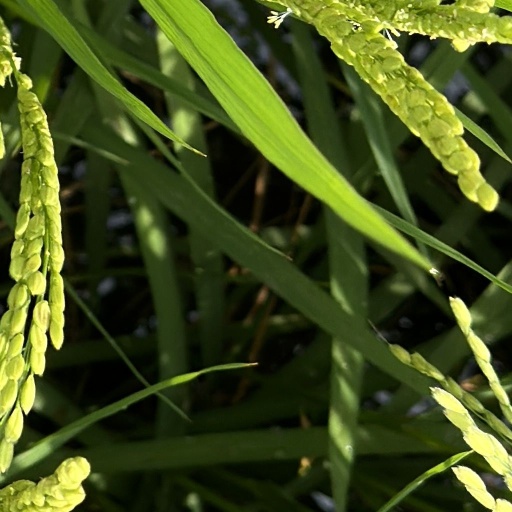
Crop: rice